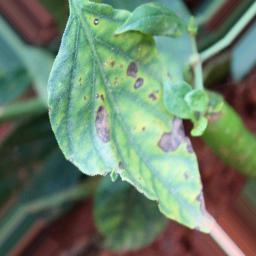
Label: cercospora